Mr. Joe White Avenue

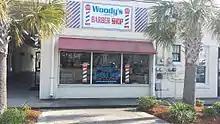
Woody's Barber Shop

Julius W. "Joe" White Sr. was born in 1910 in Georgetown County, South Carolina to a black family. At age 7 he started his shoe shining career, charging 10 cents a pair (another source says he charged 5 cents in the sixth grade)and once shined 290 pairs in one day and proudly referred to himself as a "Shoe Stylist." In 1949 he moved to Myrtle Beach, where he worked in numerous barber shops as well as at the Ocean Forest Hotel. Woody Elvis said White worked at Woody's Barber Shop for more than 30 years. White also had a window washing business that was a going concern. White was also a leader in Shield's Chapel Fire Baptized Holiness Church. He was married to his wife Louise for 66 years. White died December 23, 1997, at age 87 and was highly regarded by Myrtle Beach residents of all races and backgrounds. The street he lived on, White Street, was also named for him, according to Elvis.